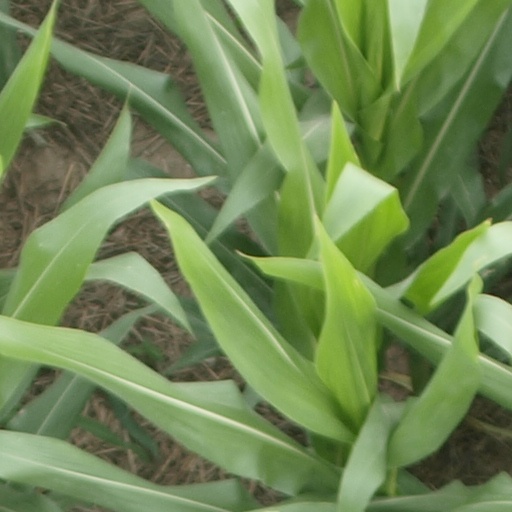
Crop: maize; corn